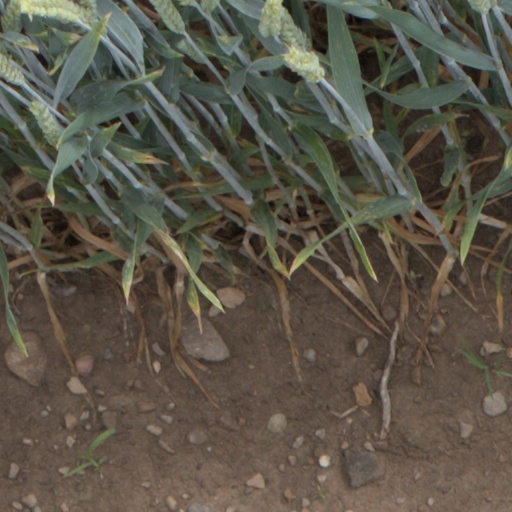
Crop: wheat